Murder of Gwenn Story

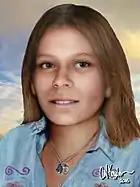
Reconstruction of Story by Carl Koppelman, illustrating the shirt and pendants that she wore.

She was wearing a shirt and hip-hugger jeans. Her shirt was blue and made of linen, with a tie near the waist area and red embroidered designs and sequins. Her shoes were not found and it was evident that the killer had removed some of her clothing.